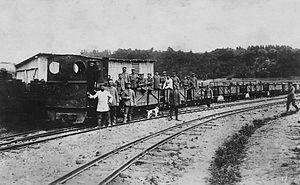
Le Chemin de fer Froissy-Dompierre est un chemin de fer touristique et historique, appelé P'tit train de la Haute Somme, créé et géré depuis 1971 par l'« Association Picarde pour la Préservation et l'Entretien des Véhicules Anciens ». Il est situé au hameau de Froissy sur le territoire de la commune de La Neuville-lès-Bray, non loin d'Albert dans la Somme.
Durant la Première Guerre mondiale, les stratèges et hommes politiques de chaque coalition allouent aux chemins de fer une place stratégique à la fois dans la gestion du conflit que dans la formulation des buts de guerre de leur pays respectifs. Rapidement, au fil des mois, alors que la guerre s'allonge, les hommes politiques et les états-majors, appuyés sur les compagnies publiques ou privées, mettent en place une véritable stratégie de l'utilisation des chemins de fer, permettant de transférer des armées entières, ainsi que leurs équipement d'un bout à l'autre du continent, voire en Asie.
Les chemins de fer militaires sont une application des trains et voies ferrées au monde militaire. Ils peuvent prendre plusieurs formes, qui dépendent des besoins et des époques.